History of Tamil Nadu

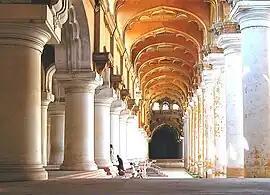
Tirumalai Nayak Palace, Madurai

Throughout this period, the Cholas were constantly troubled by the ever-resilient Sinhalas trying to overthrow the Chola occupation of Lanka, Pandya princes trying to win independence for their traditional territories, and by the growing ambitions of the Chalukyas in the western Deccan. The history of this period was one of constant warfare between the Cholas and of these antagonists. A balance of power existed between the Chalukyas and the Cholas and there was a tacit acceptance of the Tungabhadra river as the boundary between the two empires. However, the bone of contention between these two powers was the growing Chola influence in the Vengi kingdom. The Cholas and Chalukyas fought many battles and both kingdoms were exhausted by the endless battles and a stalemate existed.